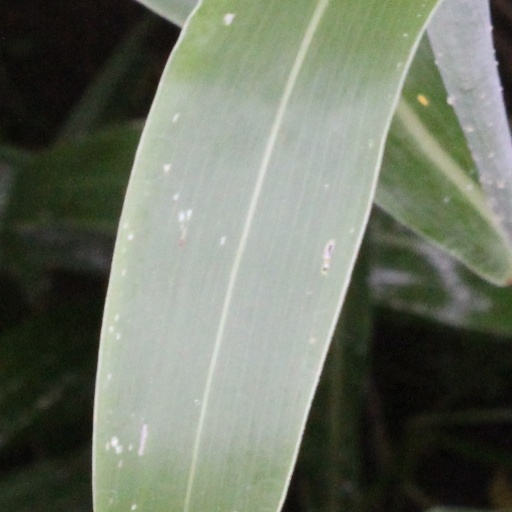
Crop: sorghum